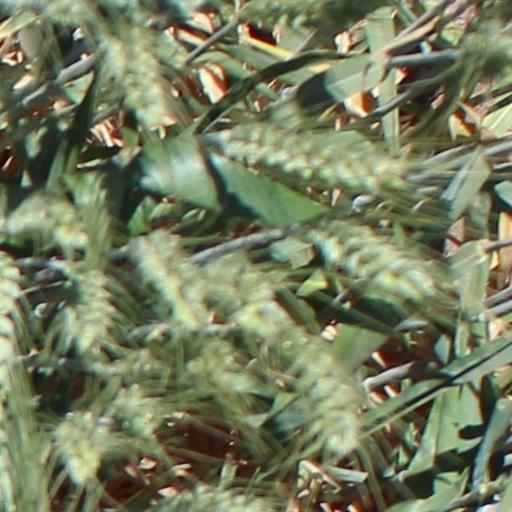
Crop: wheat